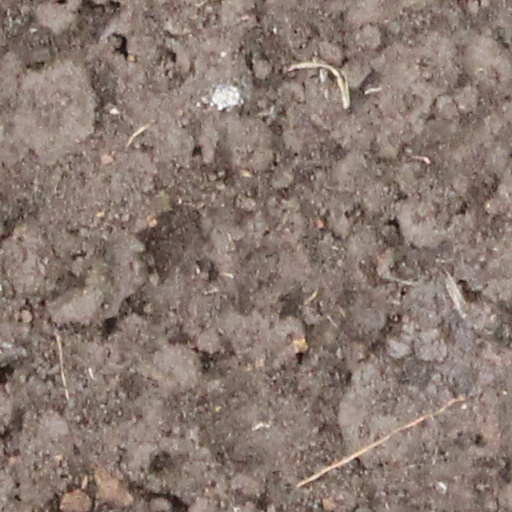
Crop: wheat